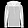
Label: Pullover